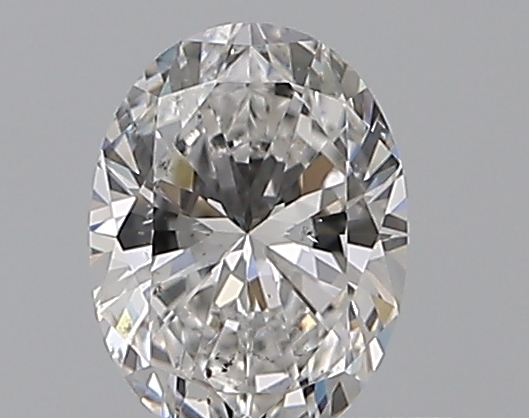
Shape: oval
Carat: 0.5
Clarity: SI1
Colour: D
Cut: EX
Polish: EX
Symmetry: VG
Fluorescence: N
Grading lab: GIA
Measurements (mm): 6.08 x 4.52 x 2.82